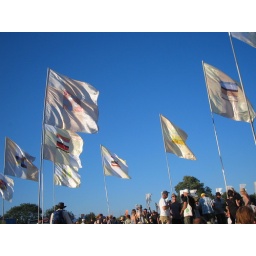
Flags against a blue sky